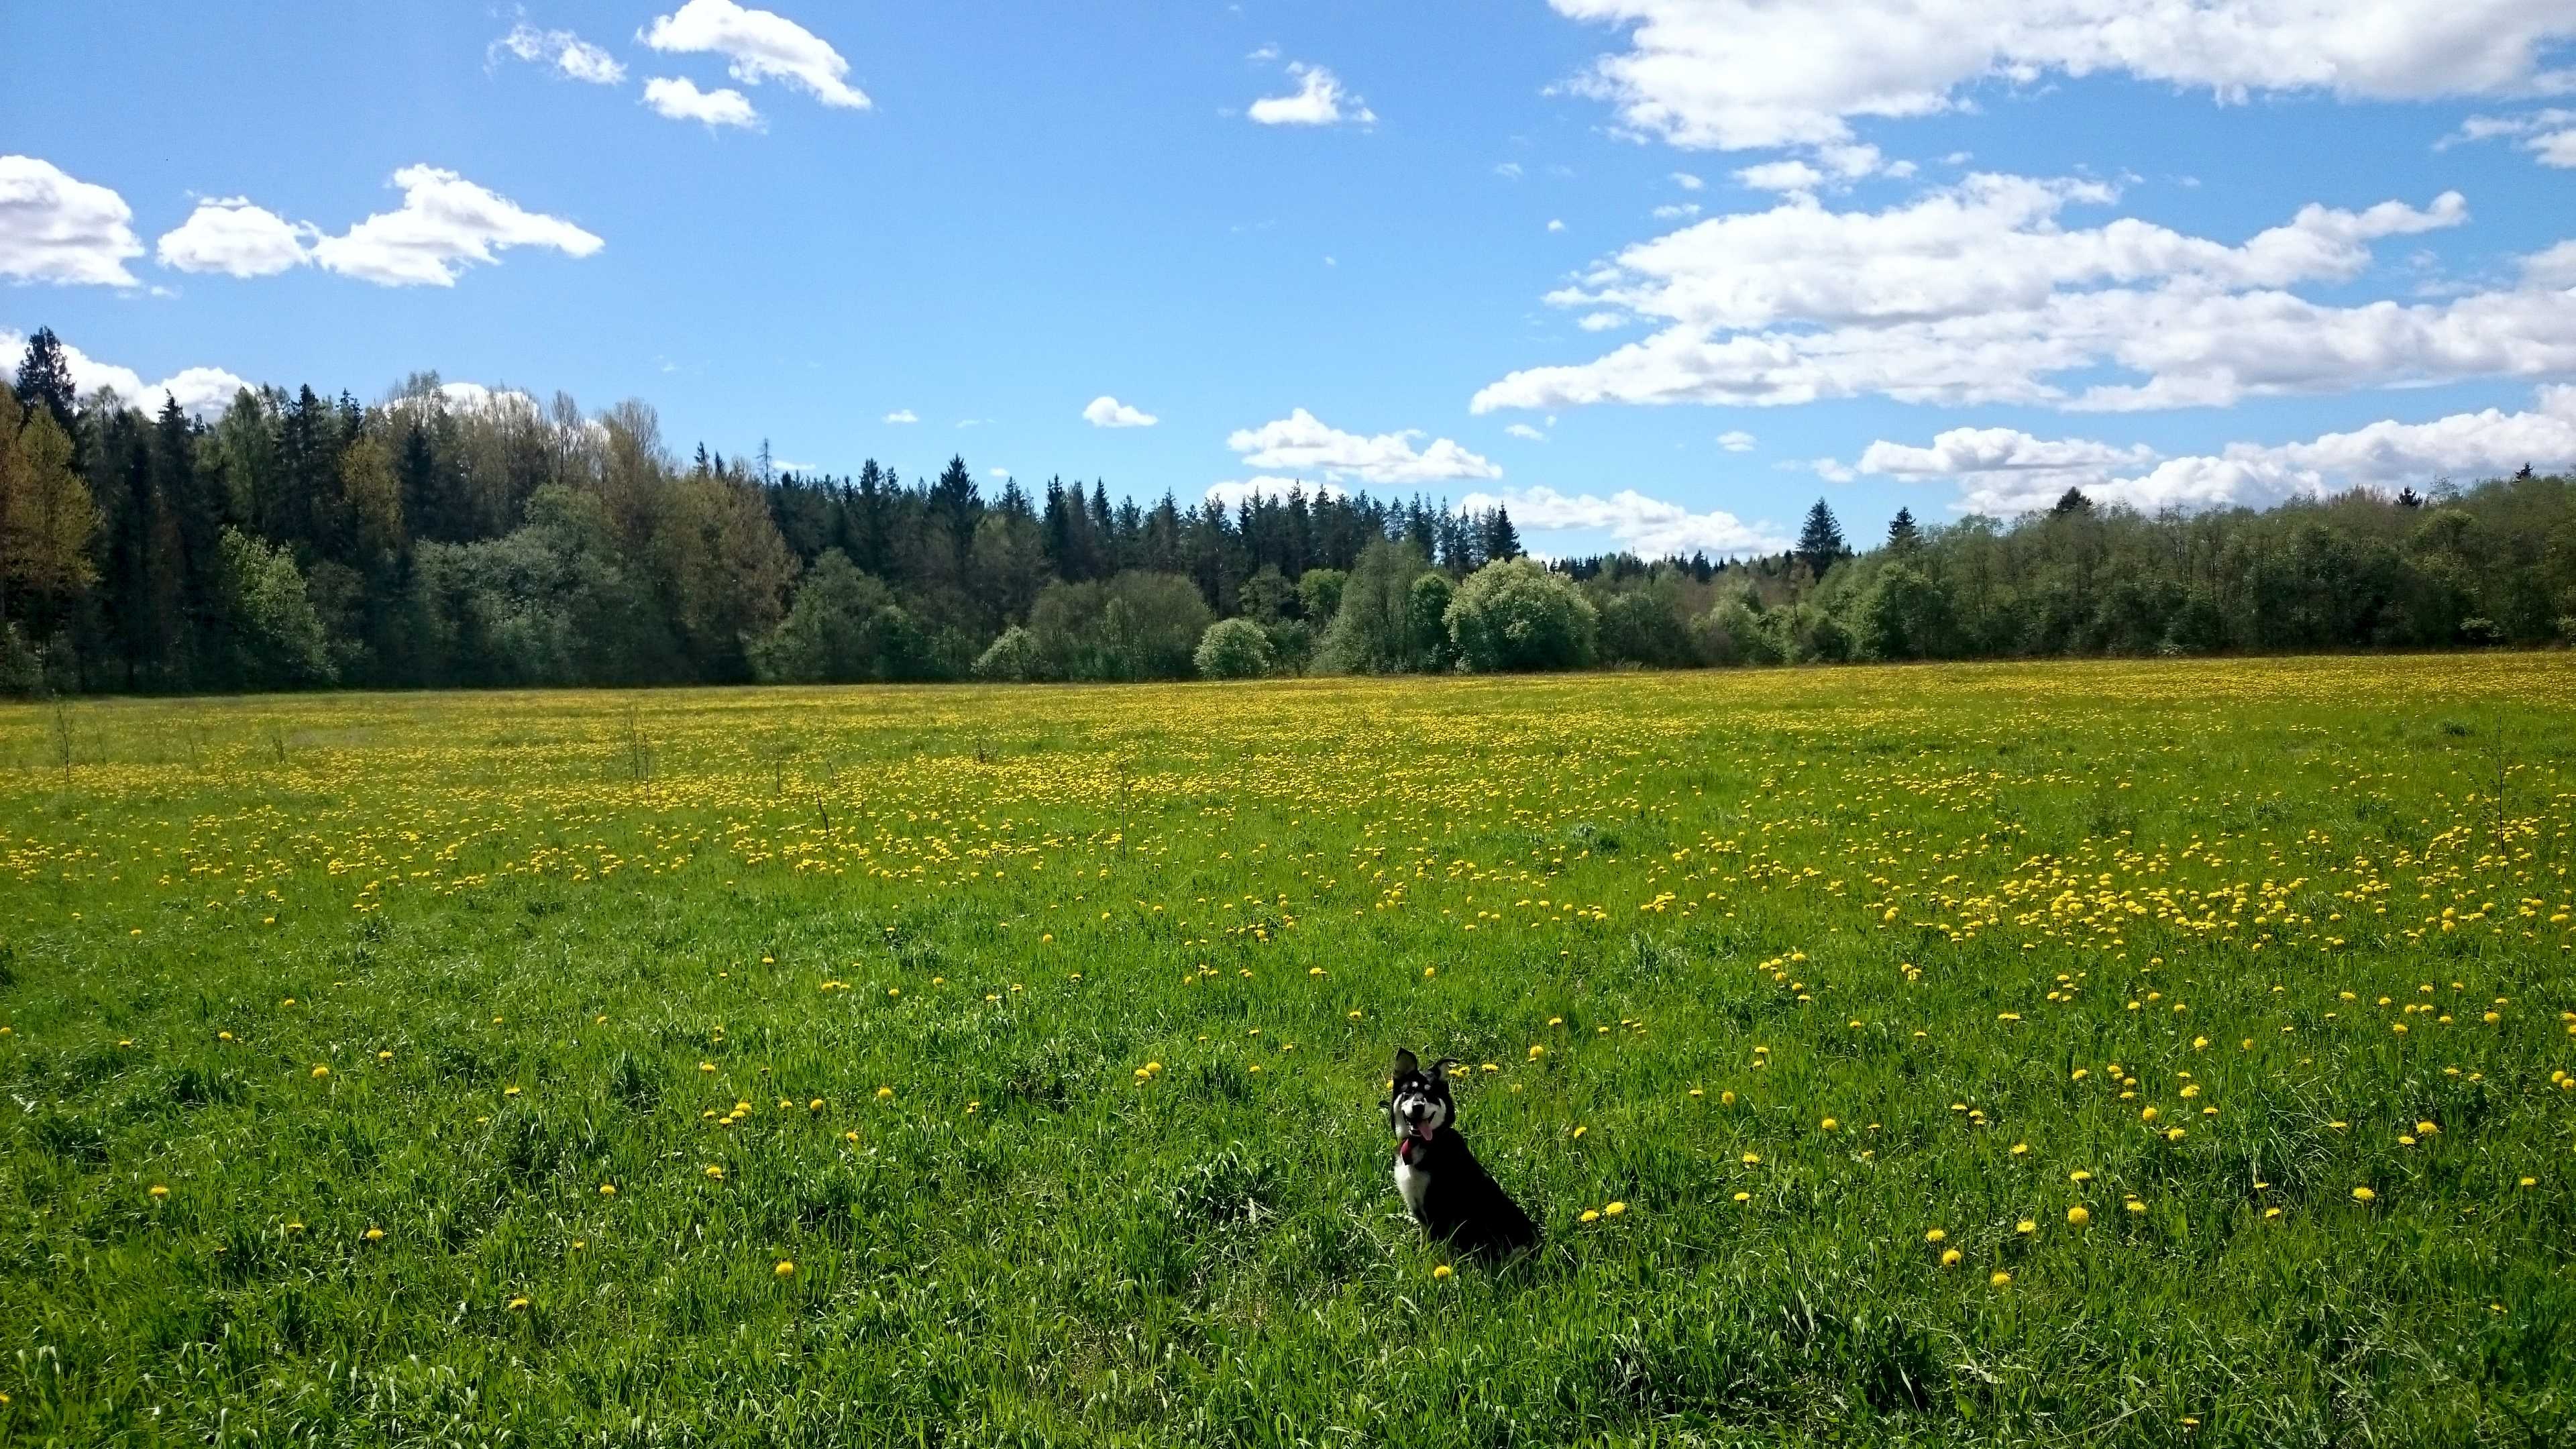
nature, forest, grass, wilderness, walking, field, lawn, meadow, prairie, flower, puppy, dog, animal, mountain range, summer, green, pasture, grazing, plain, wildflower, outdoors, grassland, wetland, plateau, woodland, habitat, ecosystem, tundra, steppe, natural environment, grass family